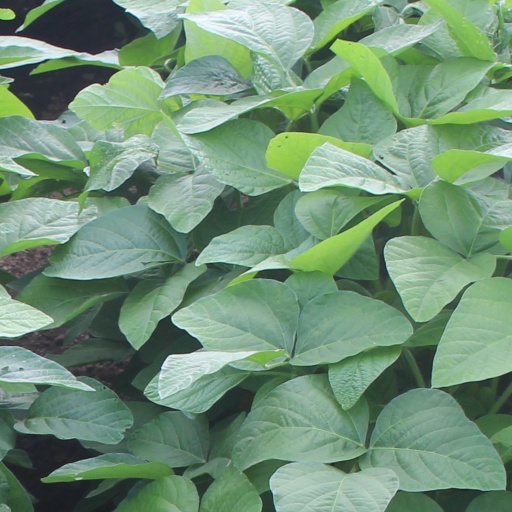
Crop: soybean